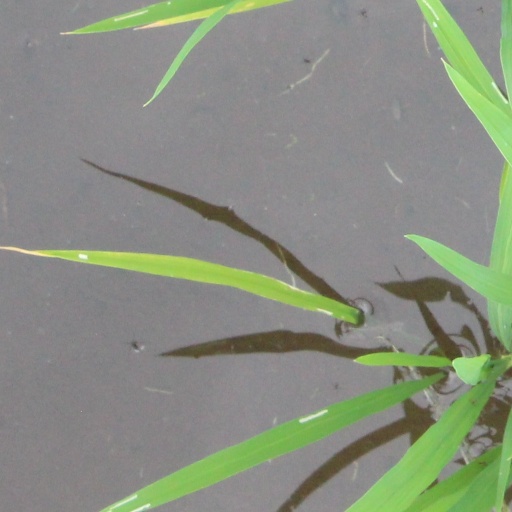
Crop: rice